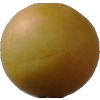
Label: cherry_wax